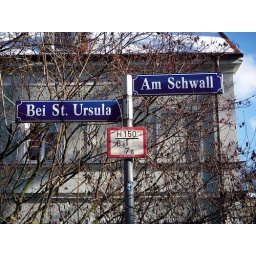
Two street signs, the red/white sign in the middle points to a fire hydrant.